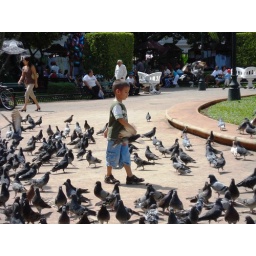
This little boy was so cute playing in the sea of pigeons.